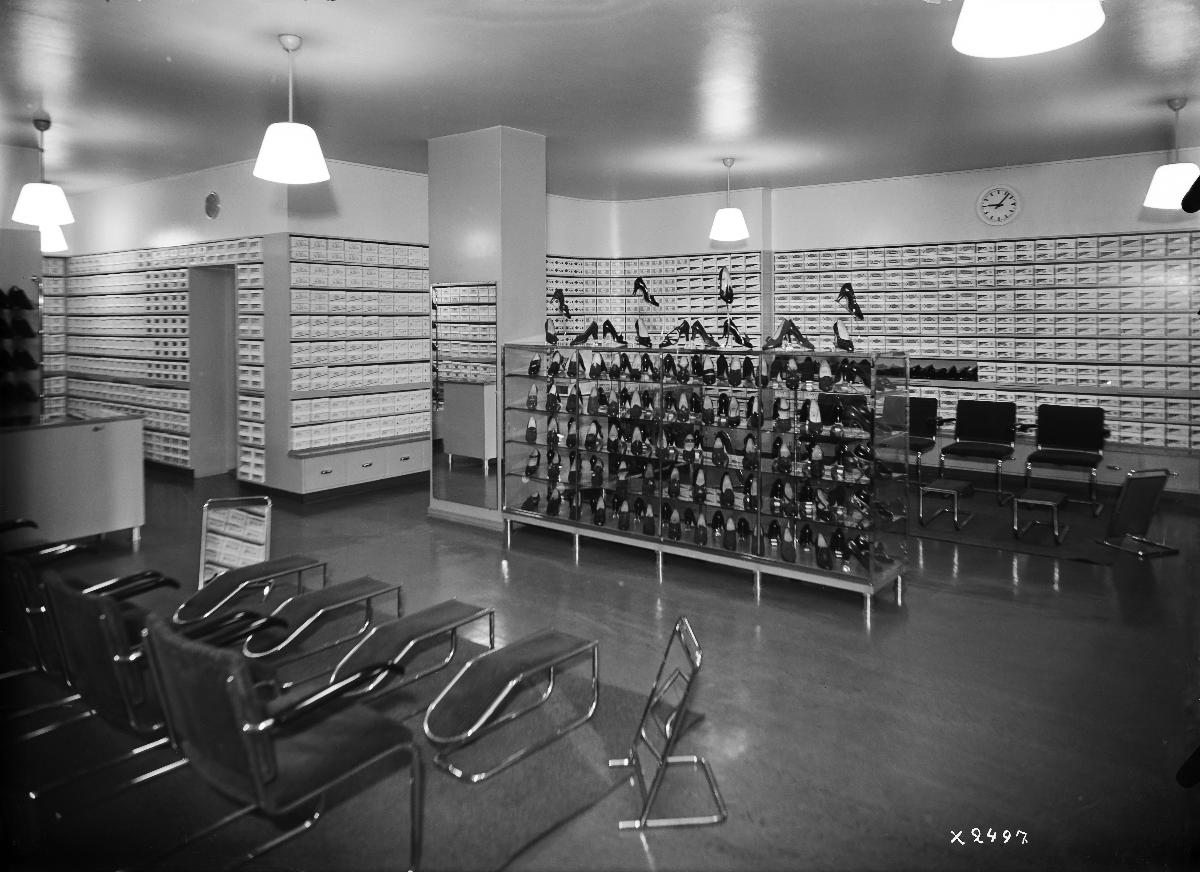
Osuusliike Arinan uuden liiketalon myymäläosasto
Arina cooperative store's new sales department
sisällön kuvaus: Osuusliike Arinan uuden liiketalon myymäläosasto Oulussa vuonna 1939. content description: Arina cooperative store's new sales department in Oulu, Finland, in 1939.
Vuosi: 1939
Paikka: Suomi, Pohjois-Pohjanmaa, Oulu
Aiheet: sisäkuva; liikerakennukset; tavaratalot; kenkäkaupat; kengät; business buildings; department stores; shoe shops; shoes; affärsbyggnader; varuhus; skoaffärer; skor